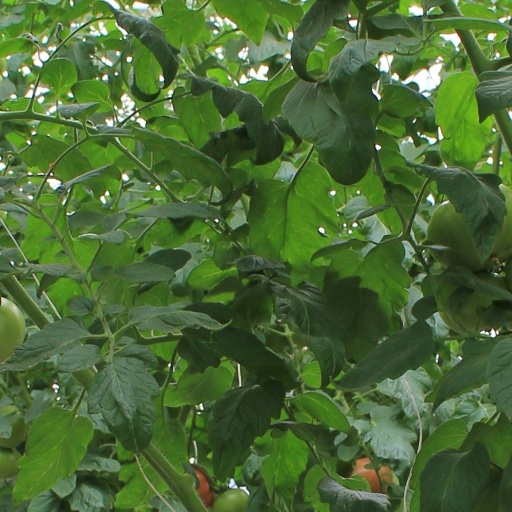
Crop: tomato